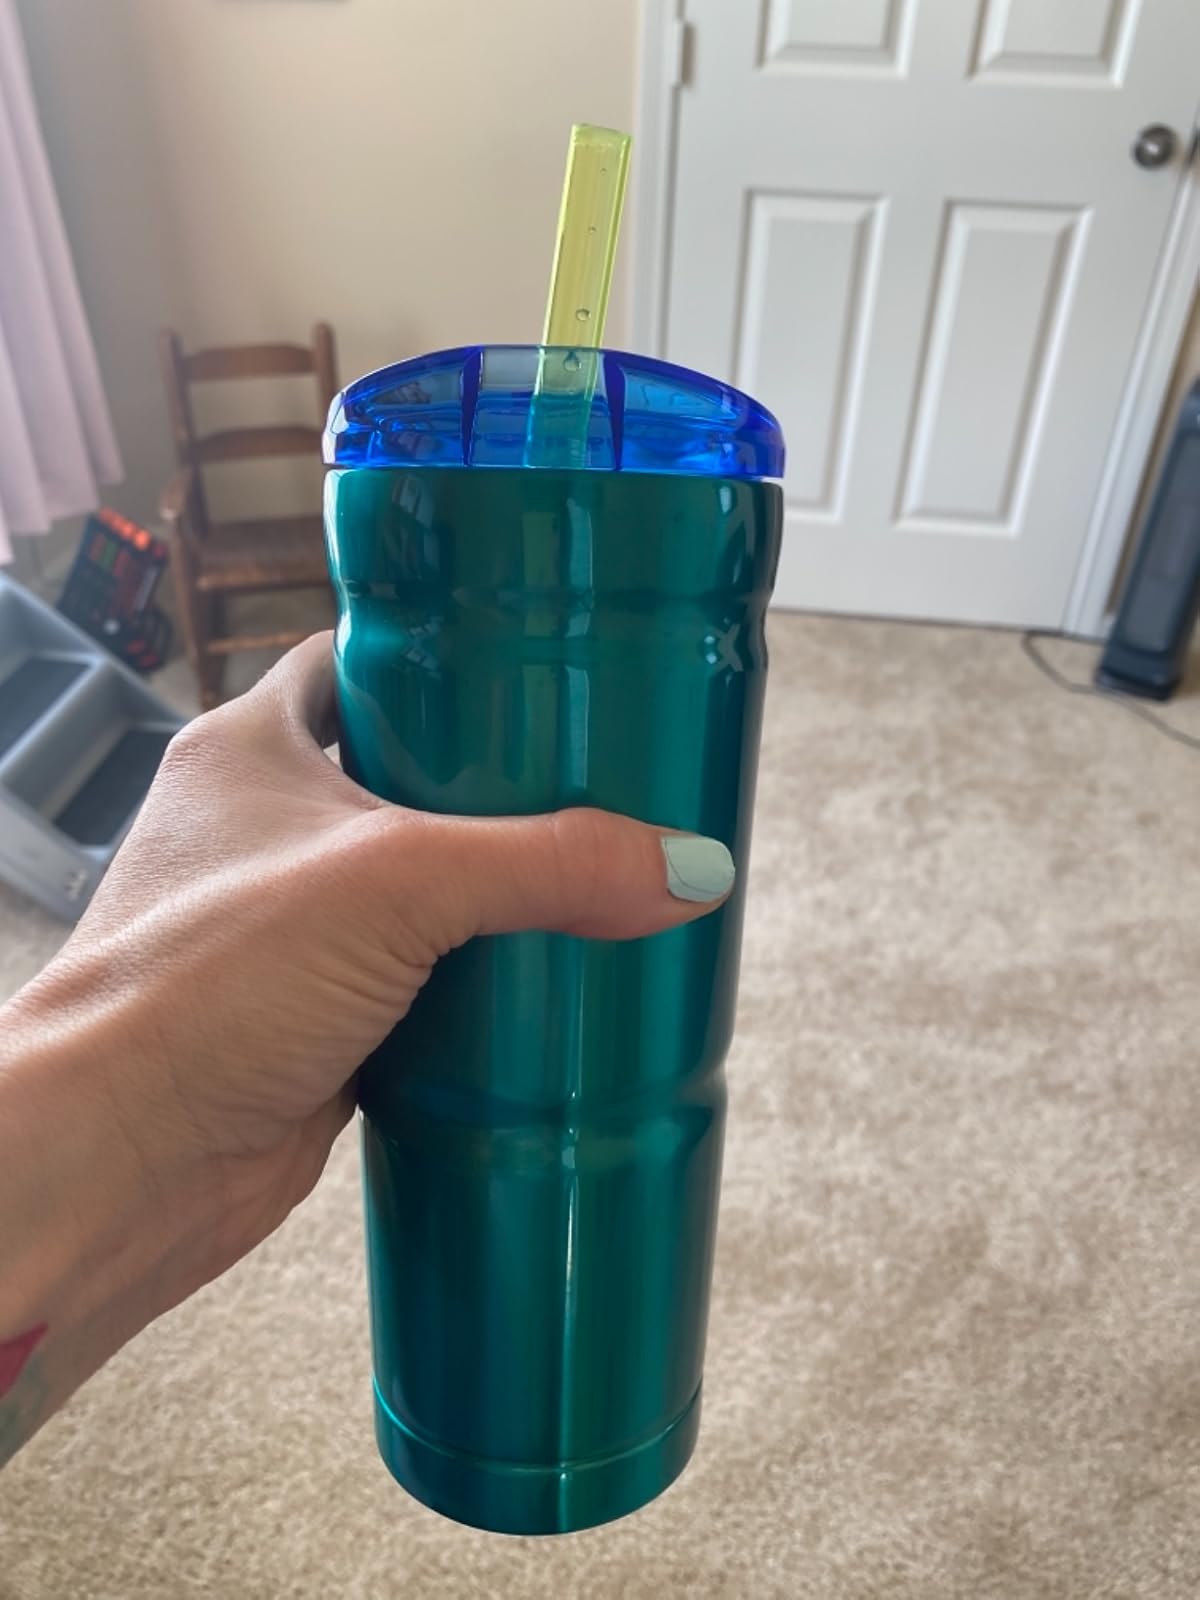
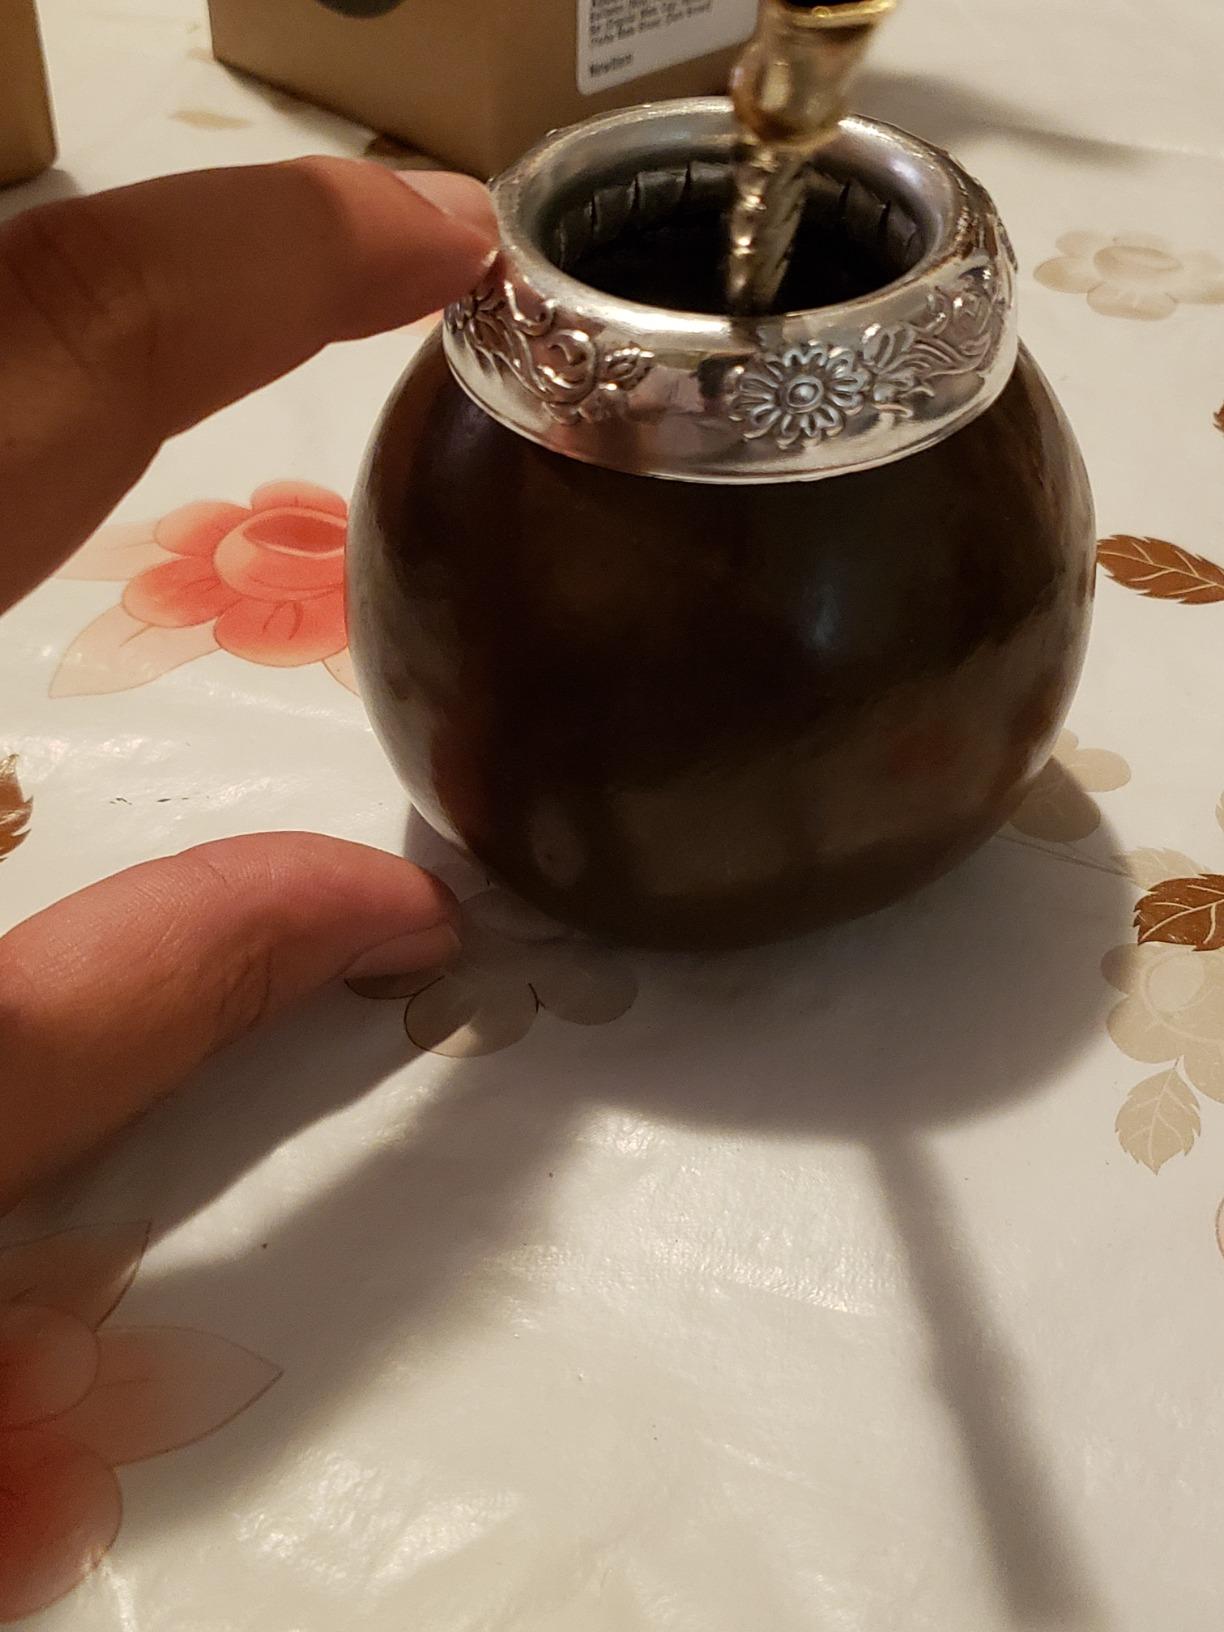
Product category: items_tea
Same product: no